Electronic cigarette and e-cigarette liquid marketing

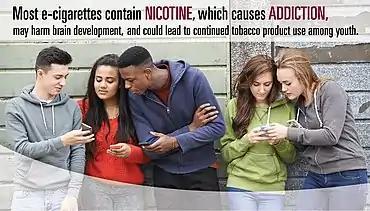
The United States Centers for Disease Control and Prevention released a 2016 report titled "E-cigarette Ads and Youth" which concerned marketing towards adolescents.

A 2015 study claimed that marketing was partly responsible for the increase in adolescent vaping. a 2015 study claimed that marketing led to an increase in e-cigarette use and experimentation by youth.